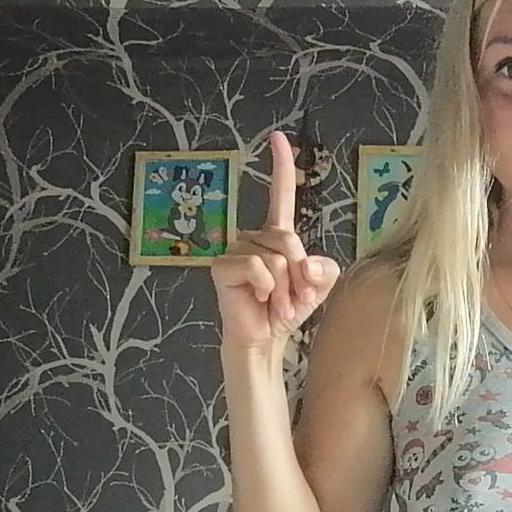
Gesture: one